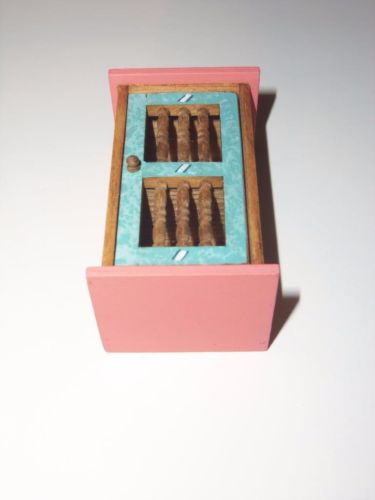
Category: cabinet